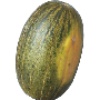
Label: melon_piel_de_sapo